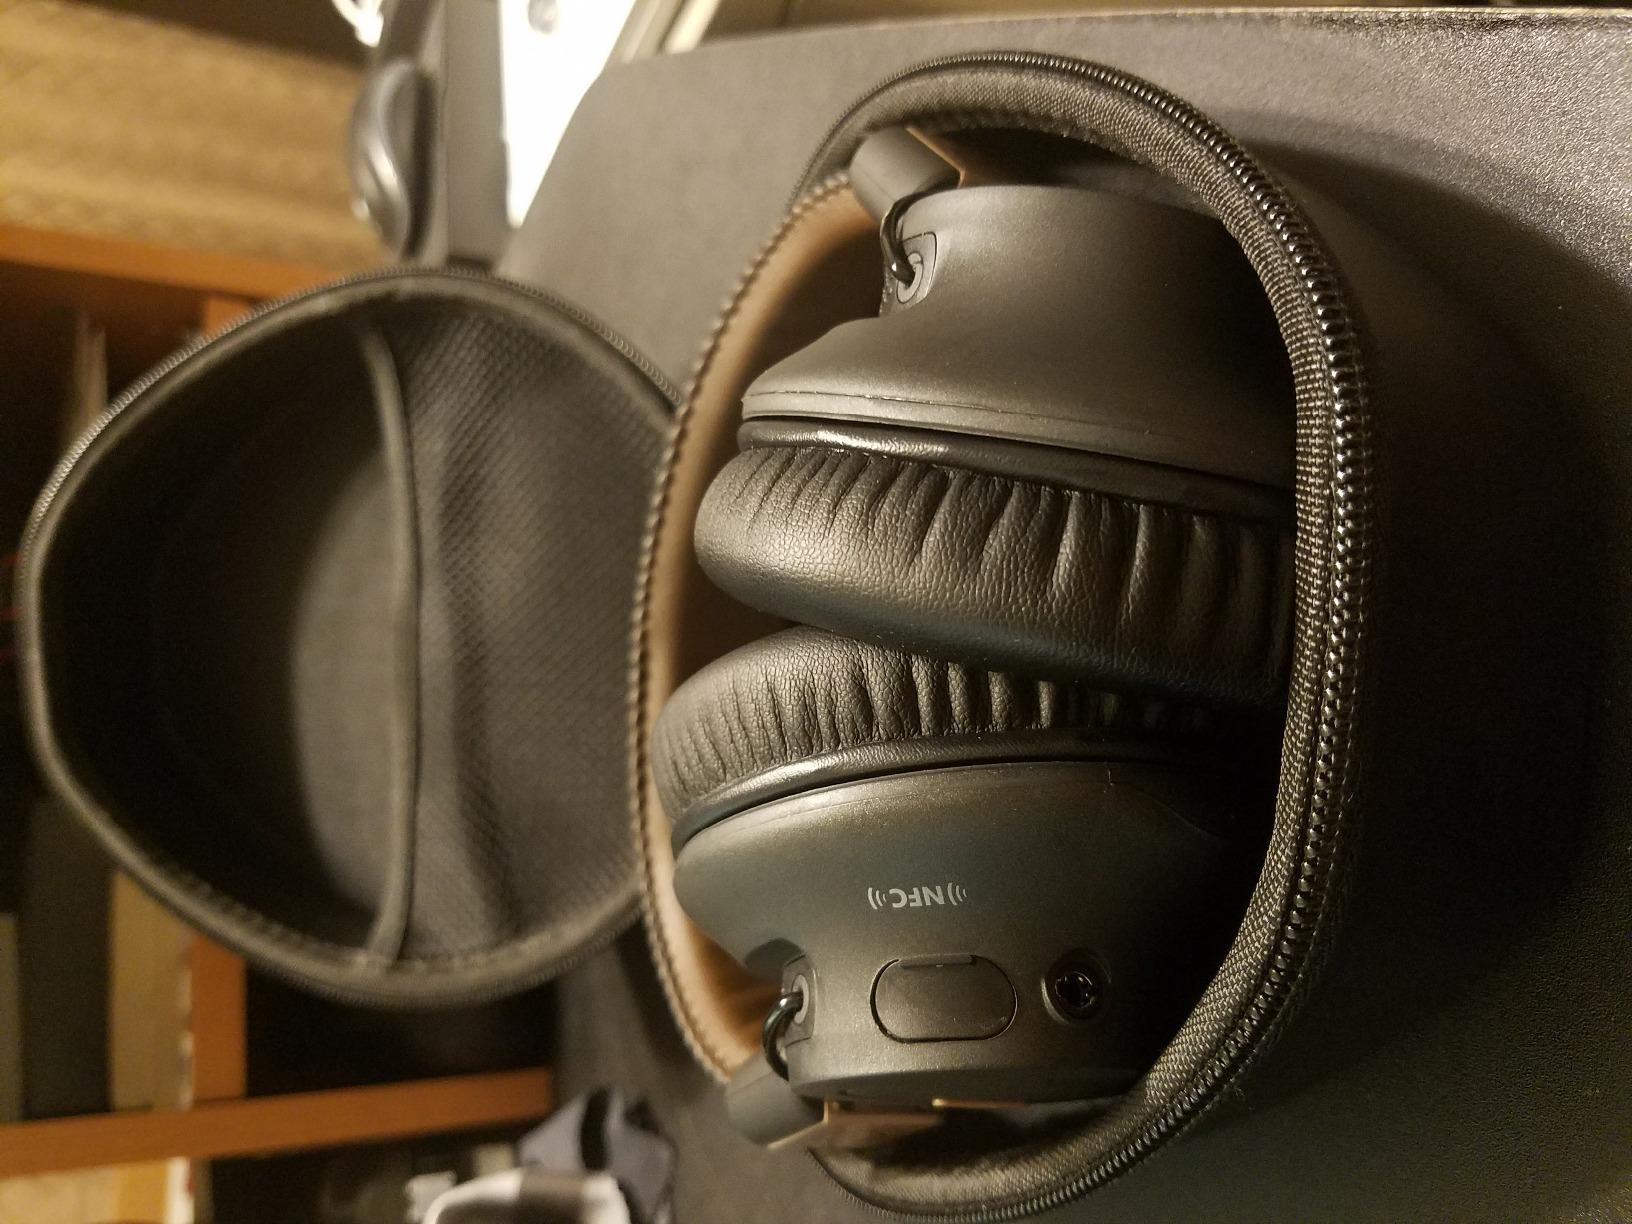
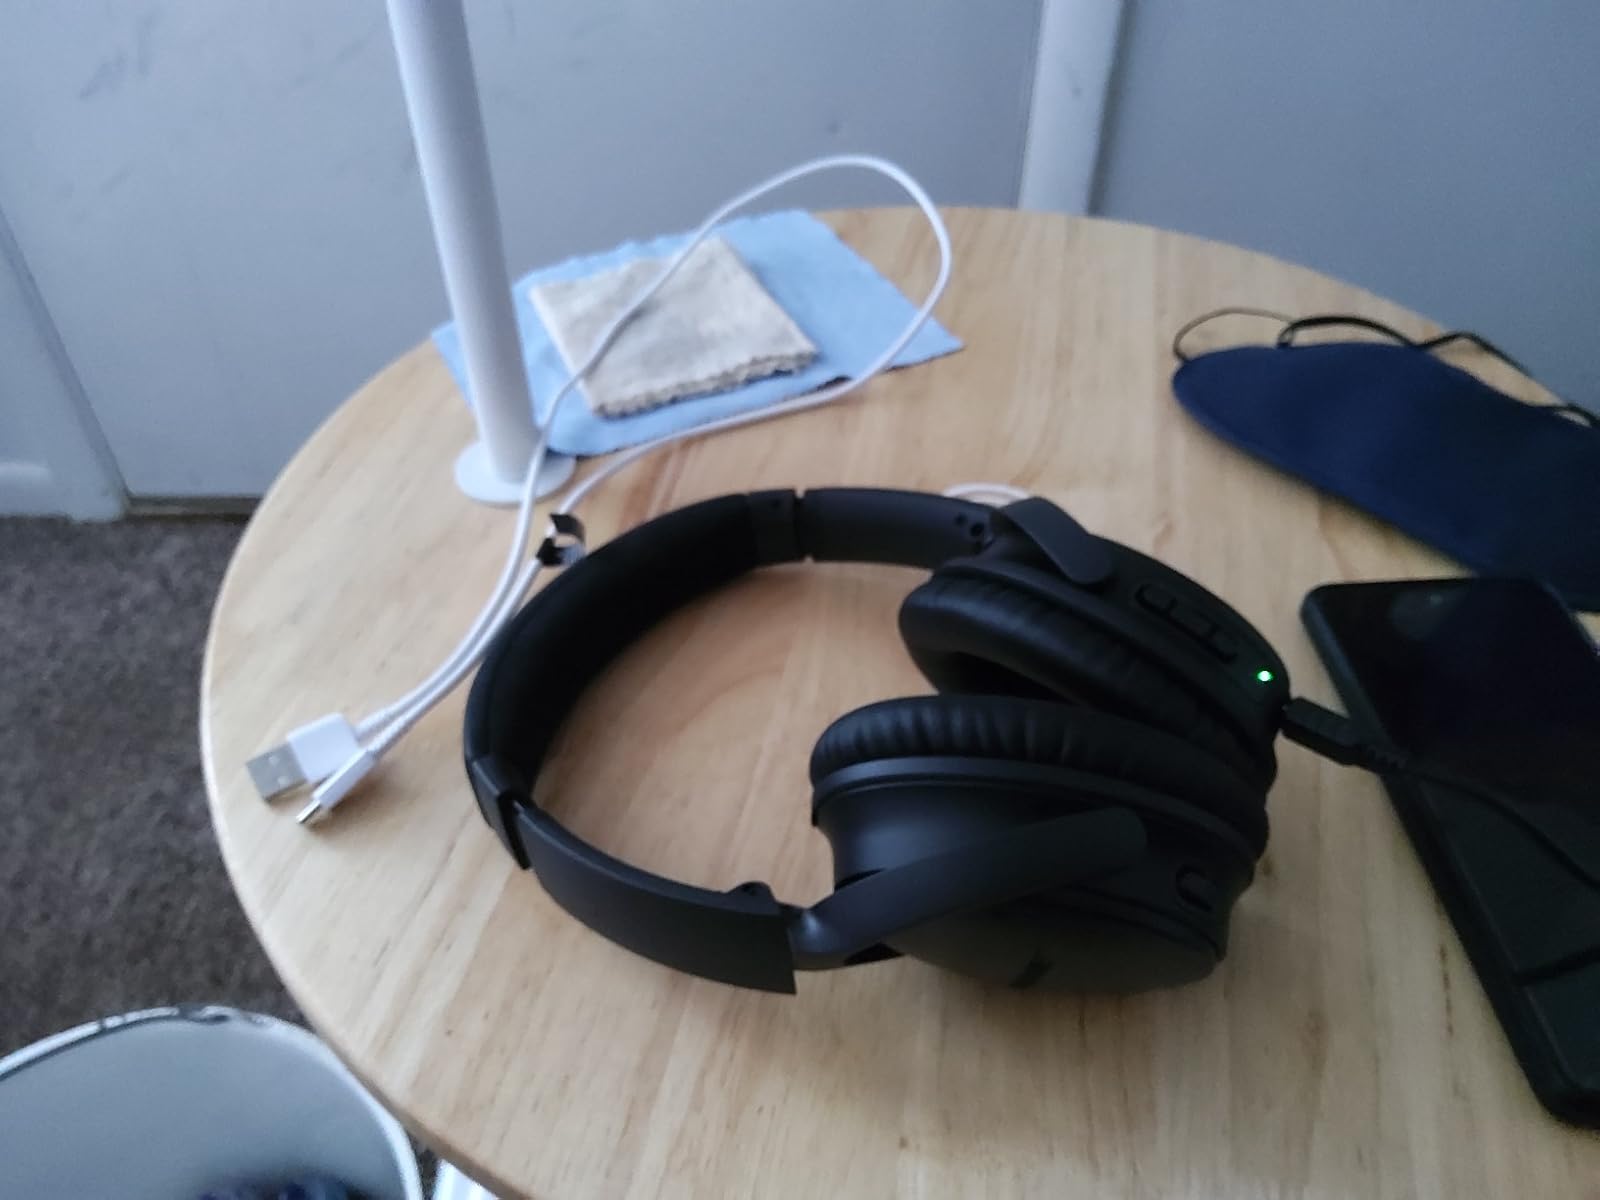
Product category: headphones
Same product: no